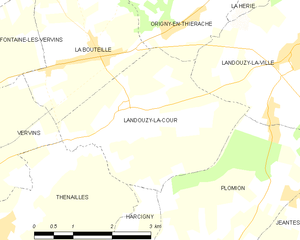
Carte des communes françaises: Landouzy-la-Cour